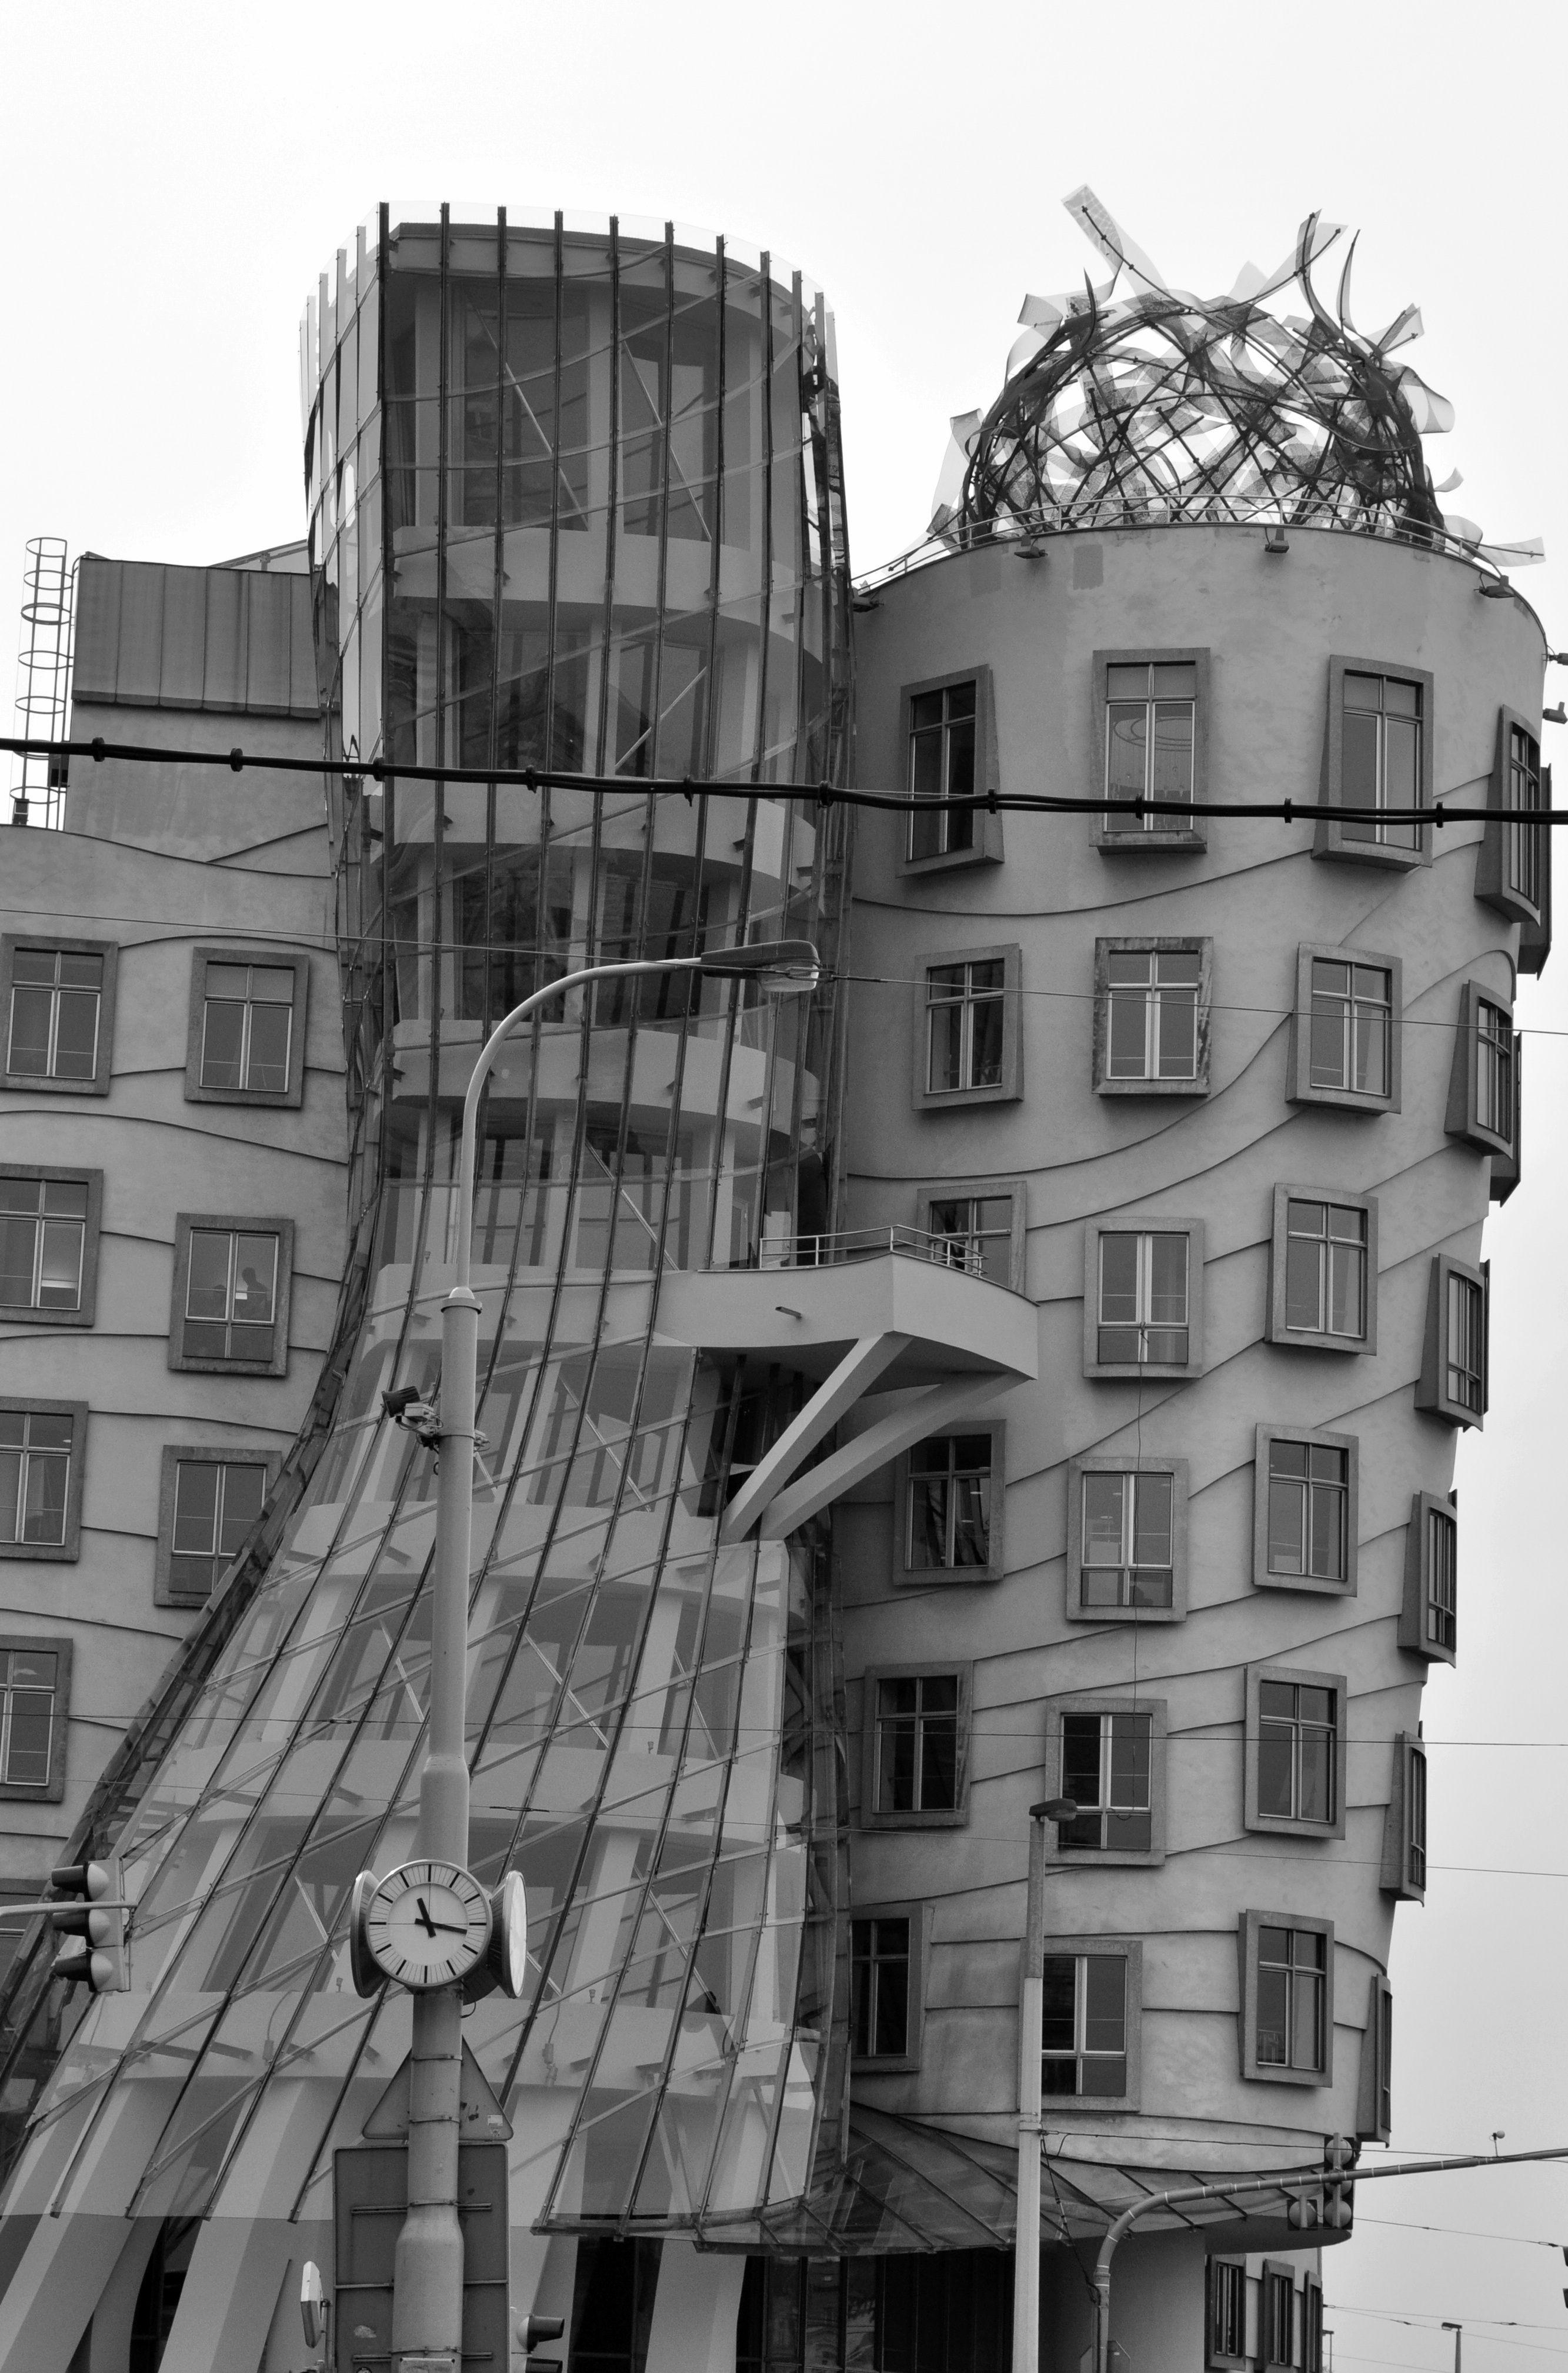
black and white, architecture, building, skyscraper, tower, landmark, facade, prague, monochrome, tower block, praha, metropolis, the dancing house, dancing house, urban area, monochrome photography